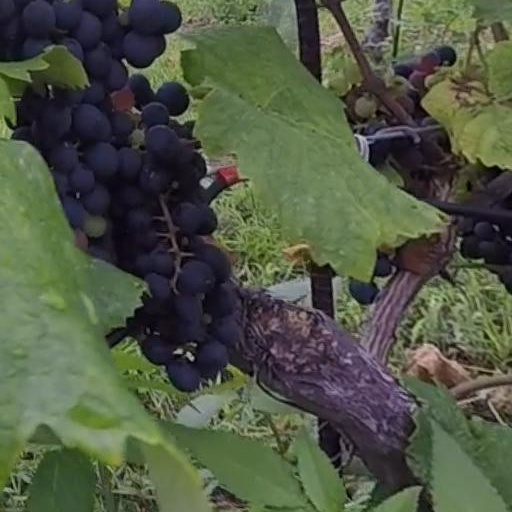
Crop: grape